John Fogerty

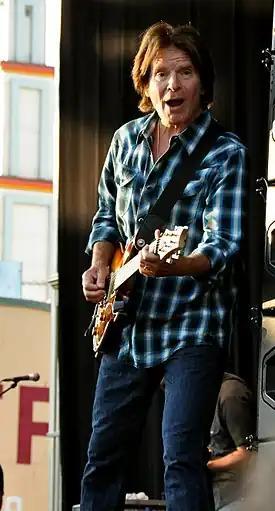
Fogerty in concert, 2010

Fogerty was inducted into the Songwriters Hall of Fame in 2005.